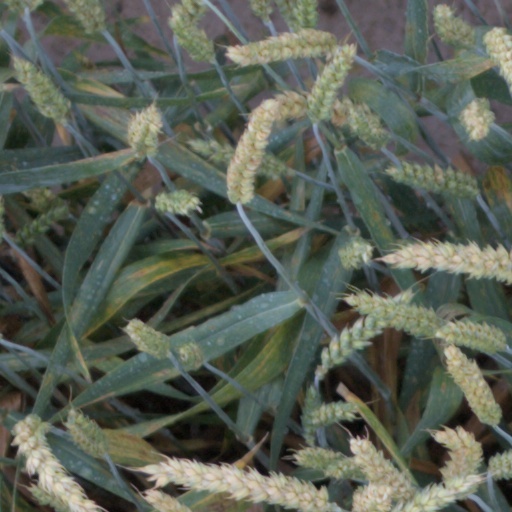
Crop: wheat